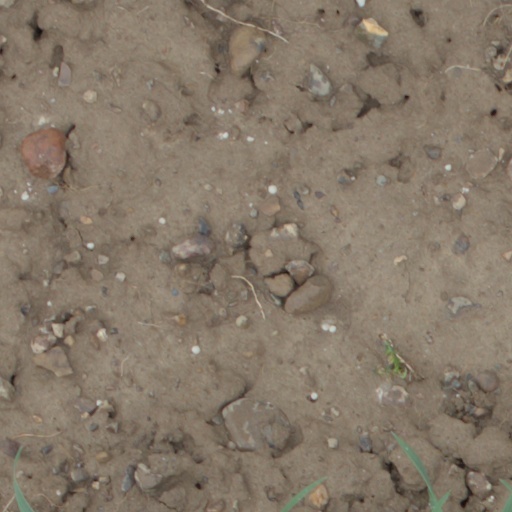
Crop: wheat